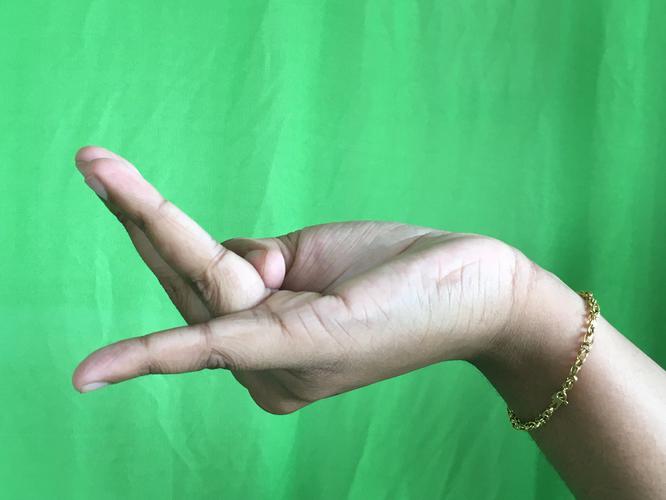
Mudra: Chaturam
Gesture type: single_hand